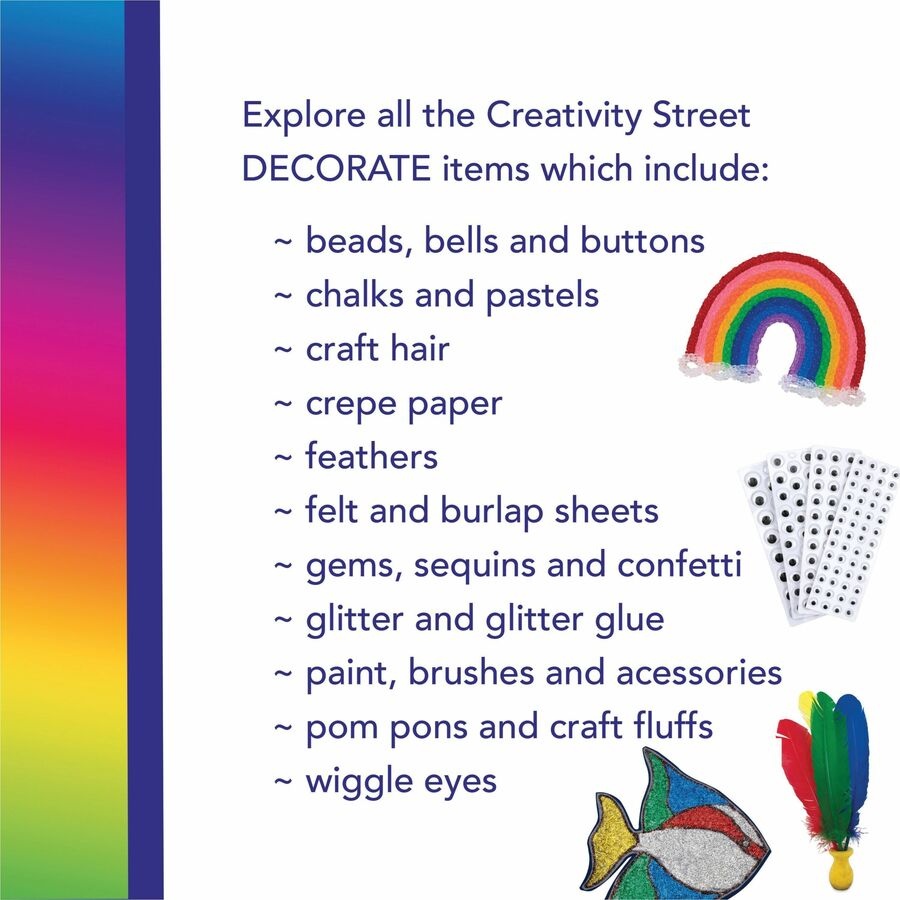
Creativity Street 1/2 lb Acrylic Gems - Assorted - Acrylic - 1 Pack
Creativity Street Fun Gems Assortment includes bright and colorful letters, shapes and objects that add a touch of sparkle, shine and dimension to any project. Flat metal backing on the gemstones make it easy for gluing to any craft project. Gems are made of shiny acrylic and come in assorted bright colors, sizes and shapes.
Brand: Creativity Street®
Category: Arts & Entertainment > Hobbies & Creative Arts > Arts & Crafts > Art & Crafting Materials > Embellishments & Trims > Loose Stones > Acrylic Stones